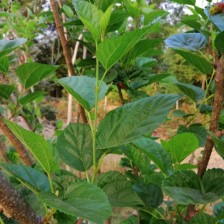
Variety: BlackAustralia